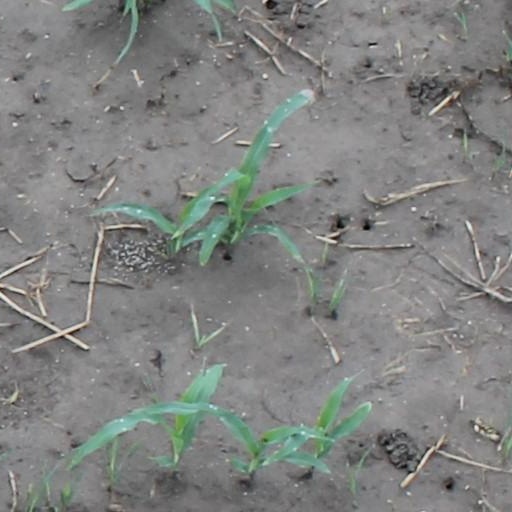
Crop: maize; corn